Albert Woldemar Hollander

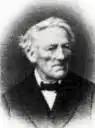

Albert Woldemar Hollander (1796–1868), was an educator and pedagog from the Russian Empire.